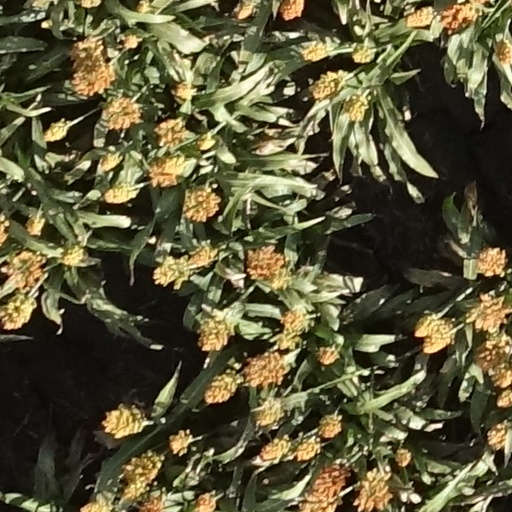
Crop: sorghum